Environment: real
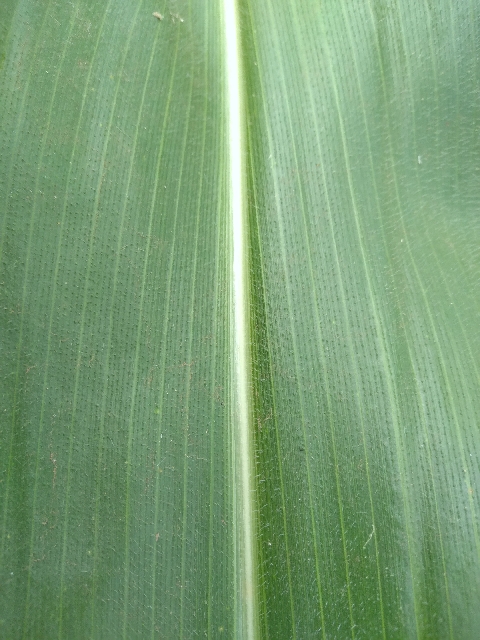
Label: healthy